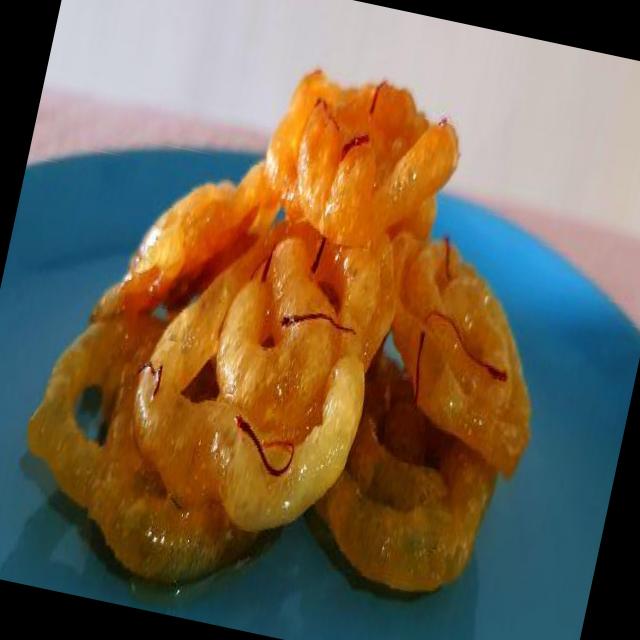
Dish: jalebi